2010 NCAA Division I women's volleyball tournament

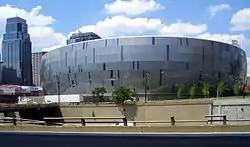
The Sprint Center hosted 2010 NCAA Women's Volleyball Final Four

In the rematch of the 2009 finals, Penn State defeated Texas in straight sets, 25-13, 25-13, 25-22. Led by AVCA National Freshman of the Year Deja McClendon, who had 11 kills on 15 errorless attempts, Penn State held Texas to just .131 hitting as a team in the sweep. Penn State's freshmen had 24 of the team's 54 kills in the match, as Katie Slay and Ariel Scott also made big contributions. On Texas's side, senior All-American and Big 12 Player of the Year Juliann Faucette led all players with 14 kills, and she was the only Texas player with double-digit kills. Penn State improved its all-time program record to 11-6 over Texas, and became the first team in NCAA history to advance to four straight NCAA Championship finals.